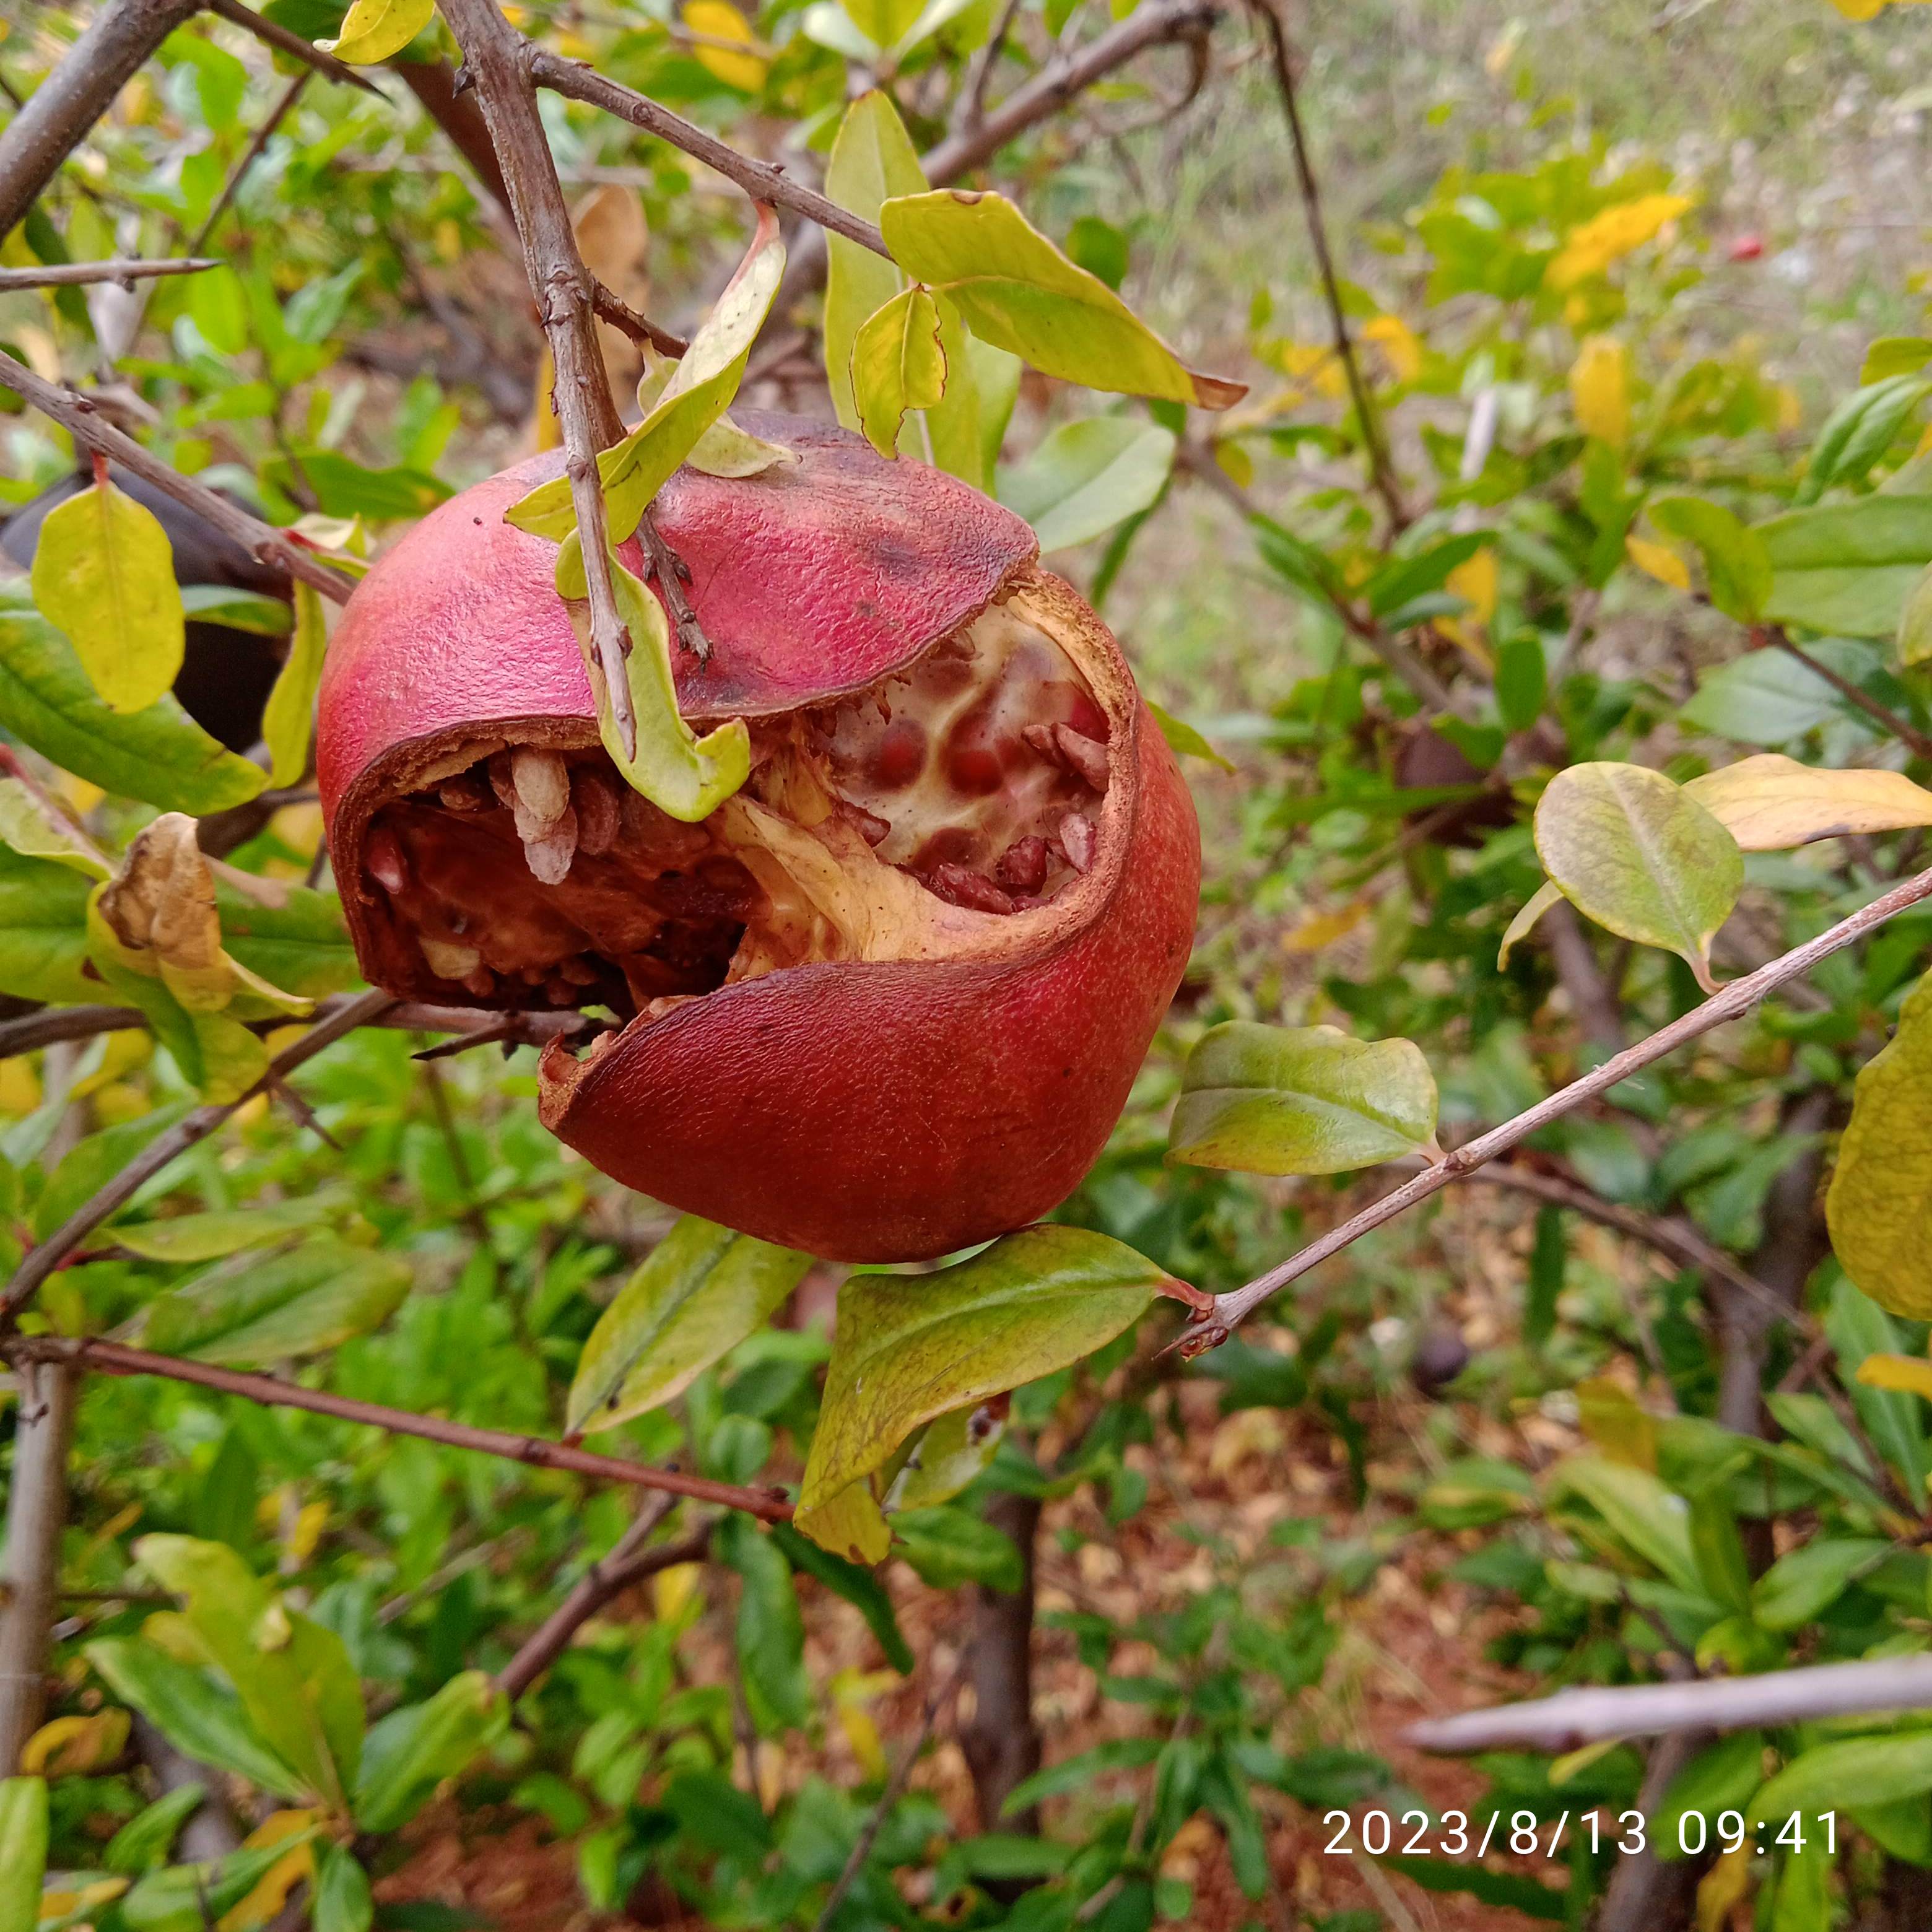
Label: Bacterial_Blight